Apollo 1

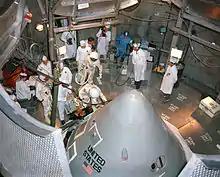
Apollo 1 crewmen enter their spacecraft in the altitude chamber at Kennedy Space Center, October 18, 1966.

The Apollo command and service module was much bigger and far more complex than any previous crewed spacecraft. In October 1963, Joseph F. Shea was named Apollo Spacecraft Program Office (ASPO) manager, responsible for managing the design and construction of both the CSM and the LM.